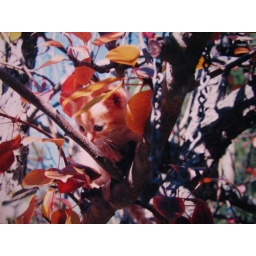
blue eyed kitten in the tree